Mark W. Izard

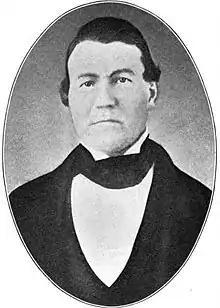

Mark Whitaker Izard (December 25, 1799 – August 4, 1866) was an Arkansas Democratic politician who served as the 2nd Governor of the Nebraska Territory. He also served in the Arkansas Senate.